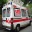
Label: ambulance